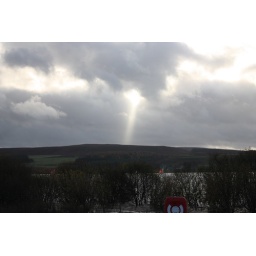
A single ray of light poked through the clouds in the brooding sky